Abigail Kuaihelani Campbell

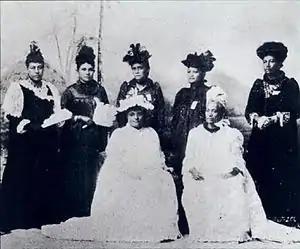
The Hui Aloha ʻĀina o Na Wahine, 1893

After the 1893 overthrow of the Kingdom of Hawaii, Abigail Campbell and Emma Nāwahī, wife of Joseph Nāwahī, became leaders of the Hawaiian native movement for protesting the takeover, called Hui Hawaiʻi Aloha ʻĀina o Na Wahine (Hawaiian Women's Patriot League). She became the second president of the organization.